Mistletoe

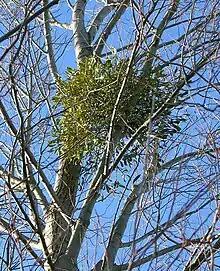
European mistletoe ("Viscum album") attached to a dormant common aspen ("Populus tremula")

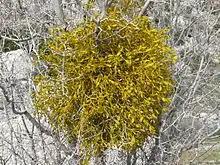
Mistletoe in winter

Mistletoe is the common name for obligate hemiparasitic plants in the order Santalales. They are attached to their host tree or shrub by a structure called the haustorium, through which they extract water and nutrients from the host plant. There are hundreds of species which mostly live in tropical regions.